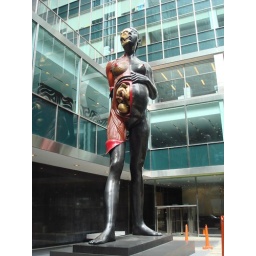
by damien hirst; at the lever house building (park ave at 53rd street)